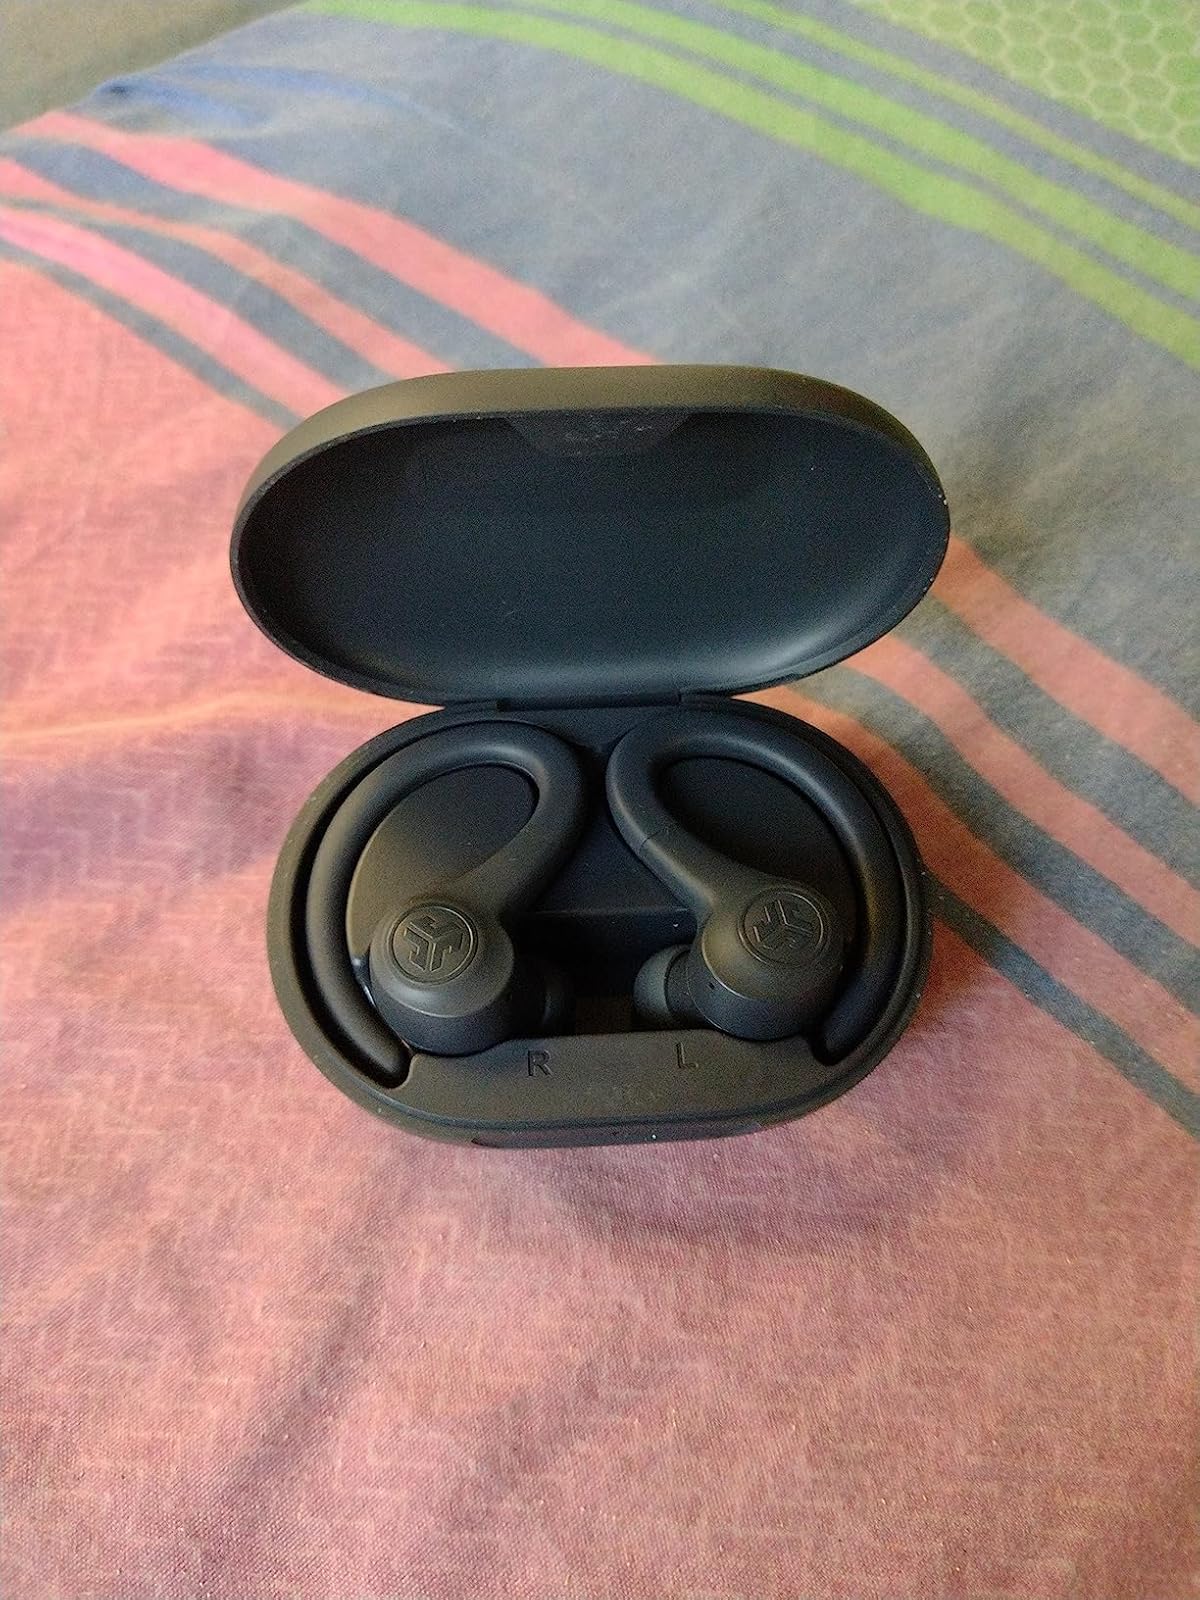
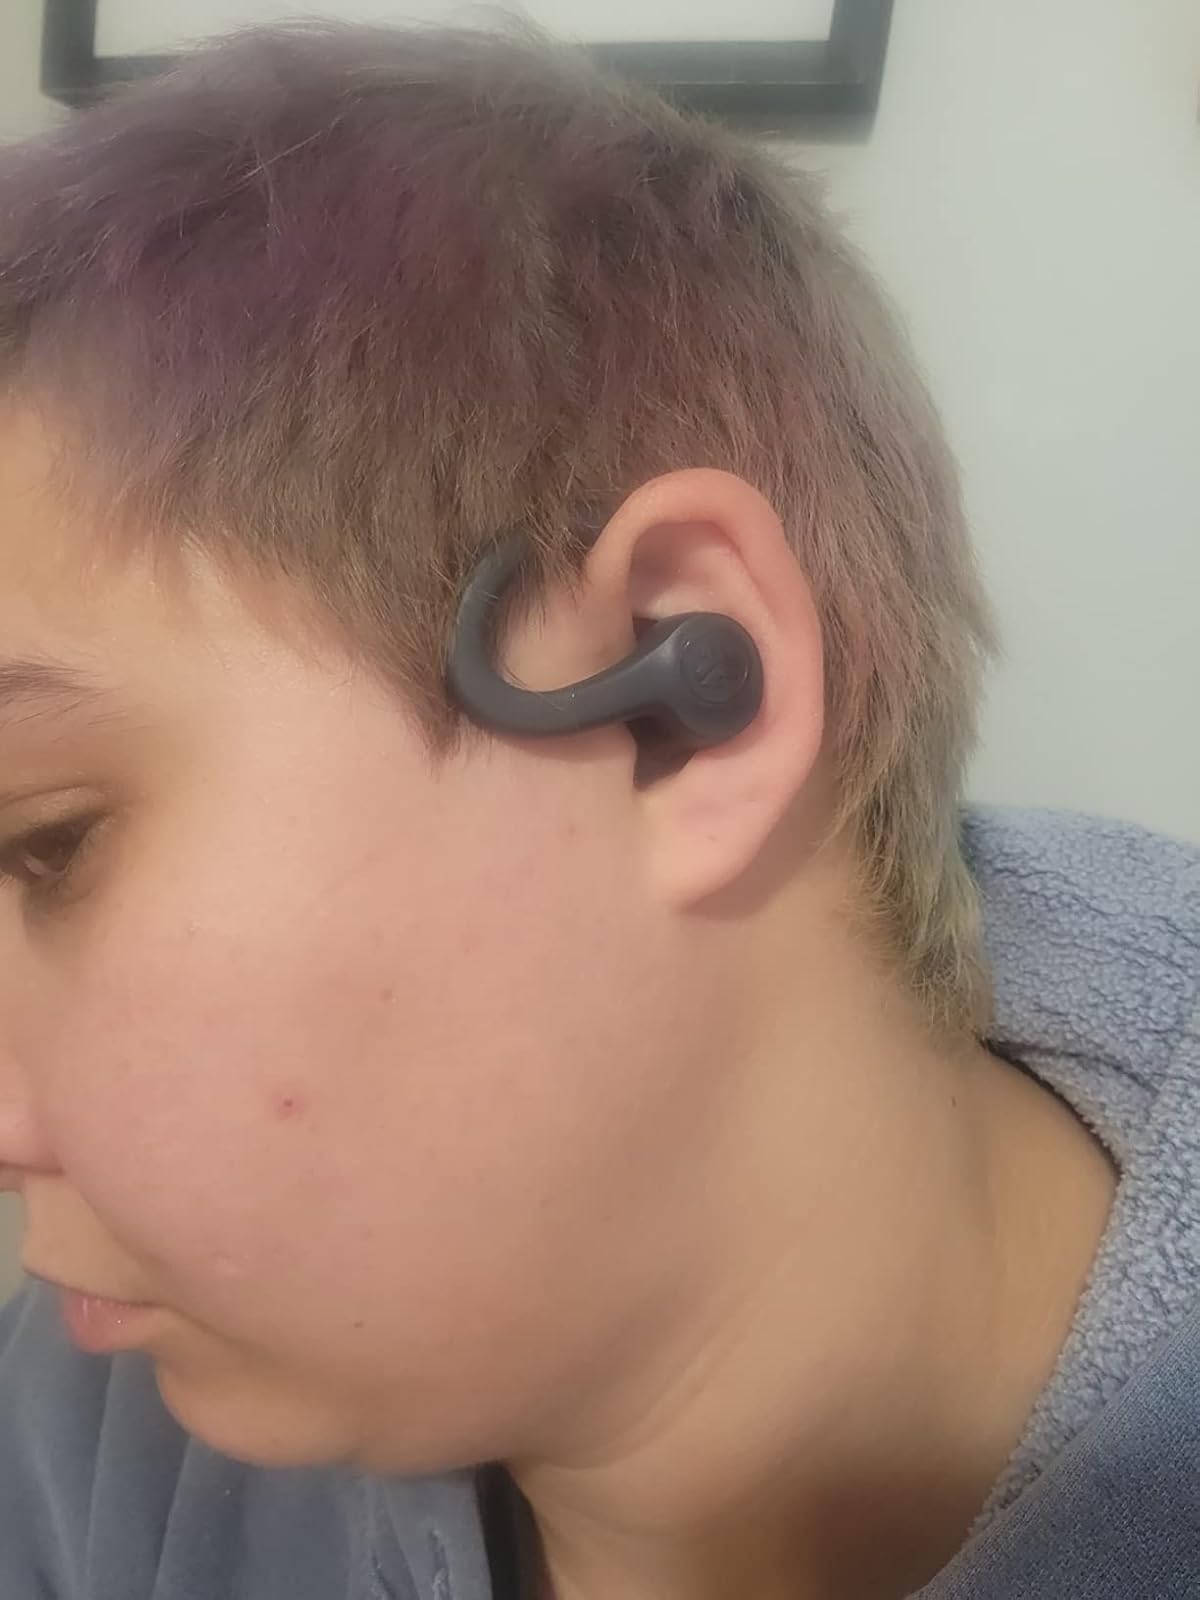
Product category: earbuds
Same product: yes